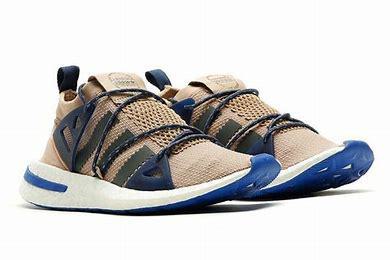
Brand: Adidas
Model: Arkyn